Bloomery

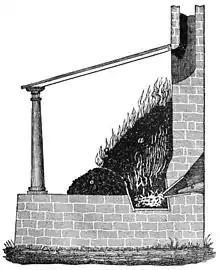
A Catalan furnace, with tuyere and bellows on the right

Early European bloomeries were relatively small, primarily due to the mechanical limits of human-powered bellows and the amount of force possible to apply with hand-driven sledge hammers. Those known archaeologically from the pre-Roman Iron Age tend to be in the 2 kg range, produced in low shaft furnaces. Roman-era production often used furnaces tall enough to create a natural draft effect (into the range of 200 cm tall), and increasing bloom sizes into the range of 10–15 kg. Contemporary experimenters had routinely made blooms using Northern European-derived "short-shaft" furnaces with blown air supplies in the 5–10 kg range The use of waterwheels, spreading around the turn of the first millennium and used to power more massive bellows, allowed the bloomery to become larger and hotter, with associated trip hammers allowing the consolidation forging of the larger blooms created. Progressively larger bloomeries were constructed in the late 14th century, with a capacity of about 15 kg on average, though exceptions did exist. European average bloom sizes quickly rose to 300 kg, where they levelled off until the demise of the bloomery.